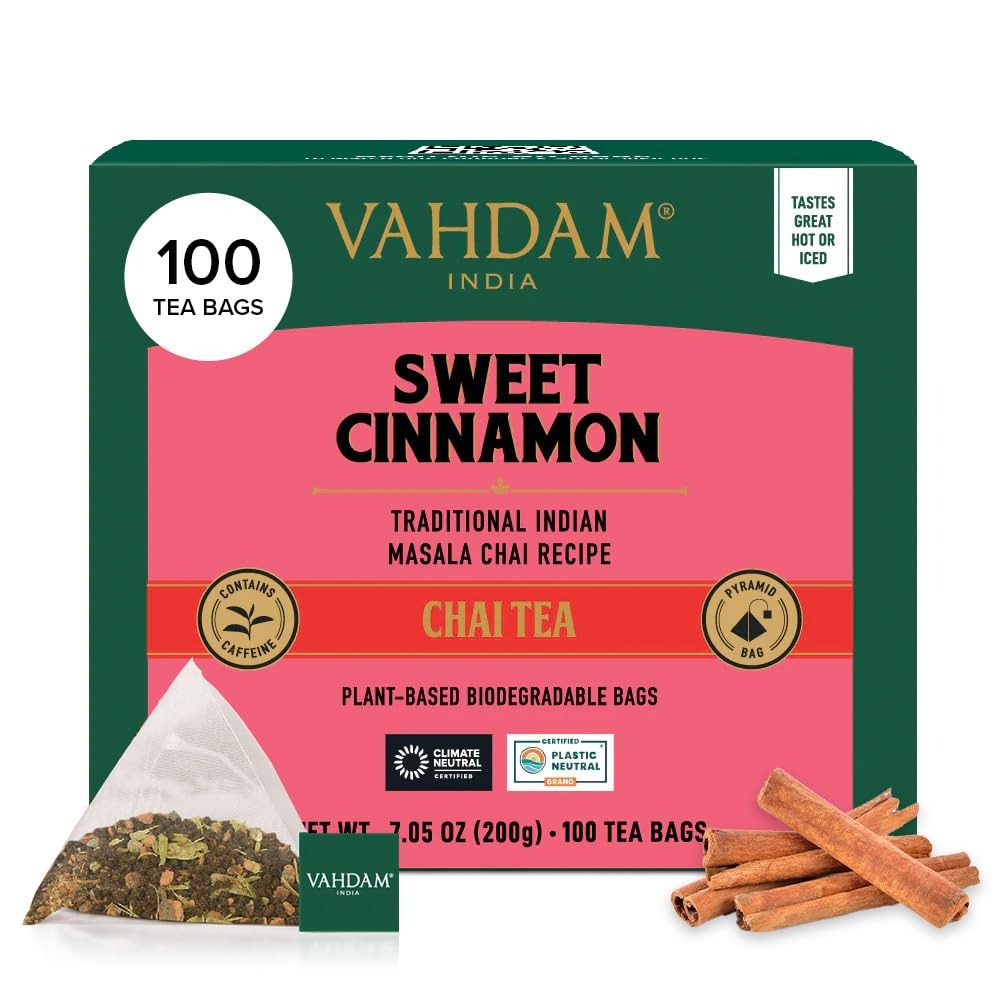
Item Name: VAHDAM, Sweet Cinnamon Tea Bags (100 Pyramid Tea Bags) Non GMO, Gluten Free, No Artificial Flavor | Cinnamon Masala Chai Tea Bags | Whole Leaf Tea Bags | Pyramid Tea Bags
Bullet Point 1: Sourced from India - Sweet Cinnamon Masala Chai offers features rich black tea, cinnamon and cardamom sourced directly from Indian farms with no middlemen involved, grown sustainably & free from artificial flavors delivering 100% natural, garden-fresh ingredients for an authentic experience.
Bullet Point 2: Blended With Extra Cinnamon - Our tea crafted with 100% real black tea & extra cinnamon for a lasting flavor offers a sweet, spicy & warm tea experience. With its medium caffeine content, it's perfect for an afternoon cup of tea.
Bullet Point 3: Full-Flavor Tea Bags - High-quality tea leaves in plant-based biodegradable tea bags with its pyramid shape, the tea leaves are able to unfurl fully, releasing rich flavors for an aromatic tea experience.
Bullet Point 4: A Brand With a Billion Dreams - Feel alive with VAHDAM India’s premium teas. A leading global brand, we ship to over 3 million customers in 130+ countries. Proudly carbon-neutral and plastic-neutral, we invest in environmental sustainability under our home-grown, sustainable label.
Bullet Point 5: Ethical, Direct & Fair-trade - Our supply chain ensures you get the freshest tea while farmers receive fair prices. We reinvest 1% of our revenue into the education of our tea growers' children through our Teach Me initiative, honoring their aspirations and supporting their future.
Value: 100.0
Unit: Count

Price: 24.99